Dames (film)

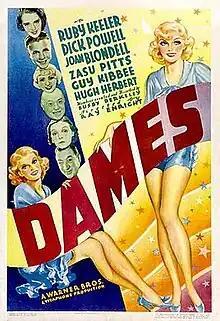
Film poster

Dames is a 1934 Warner Bros. musical comedy film directed by Ray Enright with dance numbers created by Busby Berkeley. The film stars Ruby Keeler, Dick Powell, Joan Blondell, Guy Kibbee, ZaSu Pitts, and Hugh Herbert. Production numbers and songs include "When You Were a Smile on Your Mother's Lips (and a Twinkle in Your Daddy's Eye)", "The Girl at the Ironing Board", "I Only Have Eyes for You", "Dames" and "Try to See It My Way".